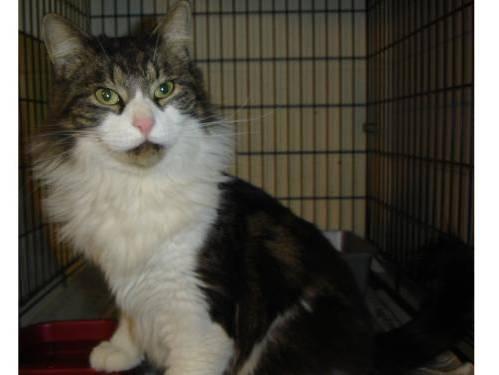
cat